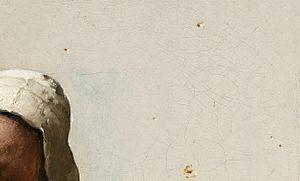
Détail trous dans le mur
La Laitière est un tableau de Johannes Vermeer, dit Vermeer de Delft, peint vers 1658, et exposé depuis 1908 au Rijksmuseum d'Amsterdam.